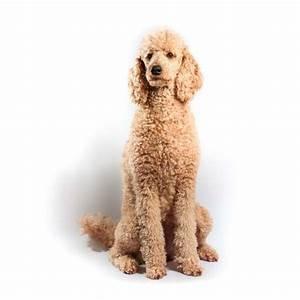
dog